Weeekly

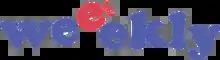
Logo of Weeekly

On June 30, the music video for the EP's lead single "Tag Me (@Me)" was released 18 hours before the release of the EP. Subsequently, "We Are" was released digitally, with Jiyoon involved in writing and composing two songs of the EP. The group had a press showcase on the same day. Originally, the group would also have a live debut showcase through V Live, but a fire that broke out near the venue of the showcase resulted in its cancelation. The music video for "Tag Me (@Me)" went on to achieve 10 million views in its first 7 days, while the EP sold over 10,000 copies within its first 8 days.